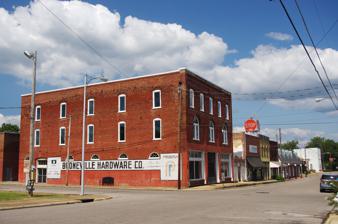
Building: Downtown Booneville Historic District
Country: United States of America
Year built: 1922
Historic district in Mississippi, United States United States historic place Downtown Booneville Historic District U.S. National Register of Historic Places U.S. Historic district Booneville Hardware Store, a contributing property in the Downtown Historic District Show map of Mississippi Show map of the United States Location Roughly bounded by Church, College, Court, First, Hotel, Main, Market and Mill Sts., Booneville, Mississippi Coordinates 34°39′21″N 88°33′48″W / 34.65583°N 88.56333°W / 34.65583; -88.56333 Area 10 acres (4.0 ha) Built 1922 Architectural style Italianate , Colonial Revival , Mission/Spanish Revival NRHP reference No. 98001337 Added to NRHP November 5, 1998 The Downtown Booneville Historic District in Booneville, Mississippi is a 10 acres (4.0 ha) historic district which was listed on the National Register of Historic Places in 1998.  It then included 32 contributing buildings and 16 non-contributing ones. Significant buildings in the district include: Old Post Office, 100 North Main Street, (Colonial Revival) Prentiss County Courthouse (c.1925), 101 North Main Street, (Mediterranean Revival) Masonic Lodge, 104 North Main Street, 101 South Main Street, 106 South Main Street, (Italianate), Booneville Hardware Store, 112 South Main Street, (Italianate), Mobile & Ohio Railroad Depot, 100 West Church Street, (Late 19th Century Railroad Depot), Warehouse at 101 East Church Street, and Ashcroft Feeds Store. The old Post Office includes a mural by artist Stefan Hirsch , completed in 1943 under the Treasury Bureau's Section of Fine Arts program at the cost of $750 (see accompanying photo #9). The Prentiss County Courthouse is a three-story Mediterranean Revival -style hipped roof brick building with a five bay arcaded loggia and two two-story flat-roofed wings (see accompanying photo #10). References